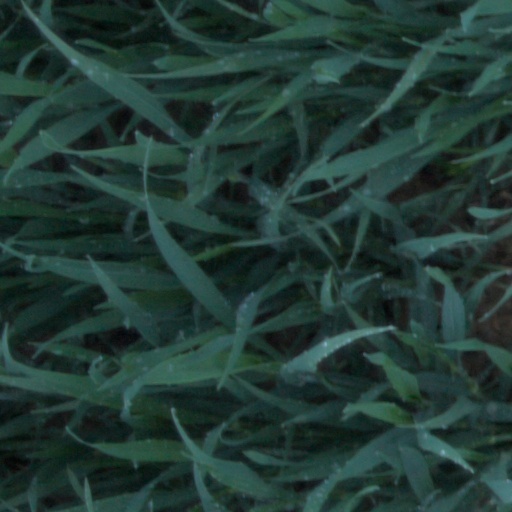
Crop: wheat